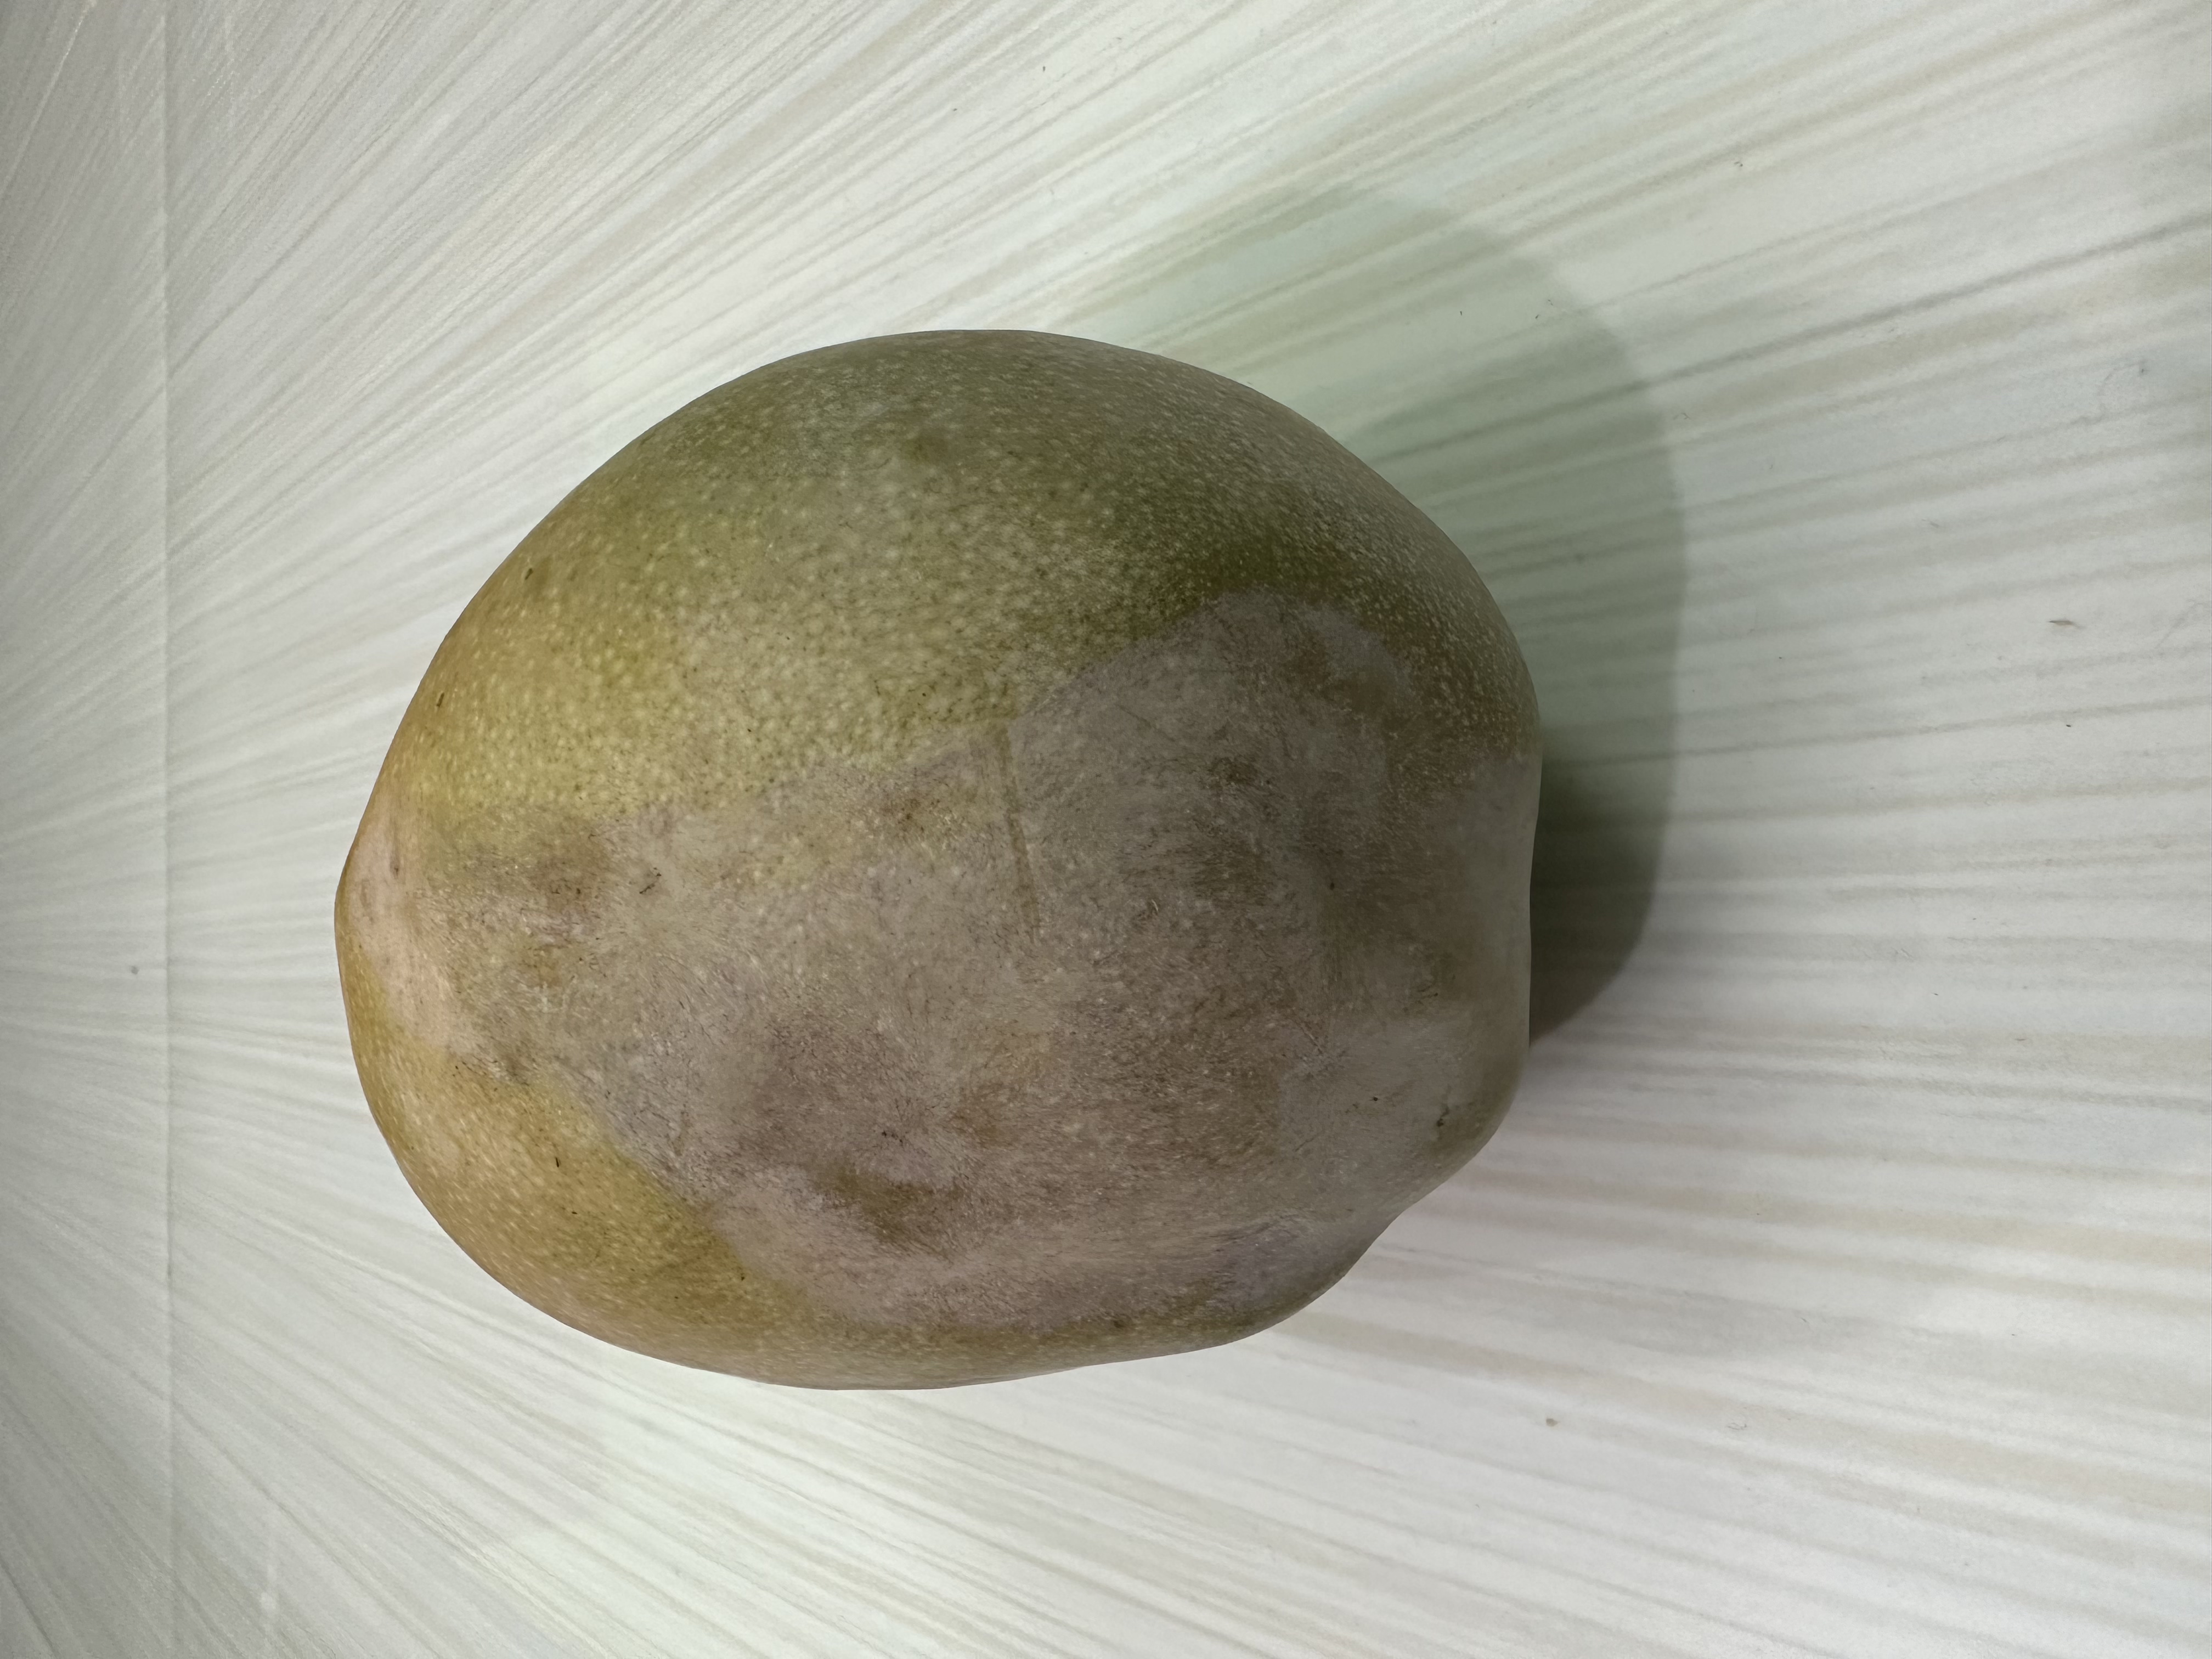
Mango variety: Bari-7